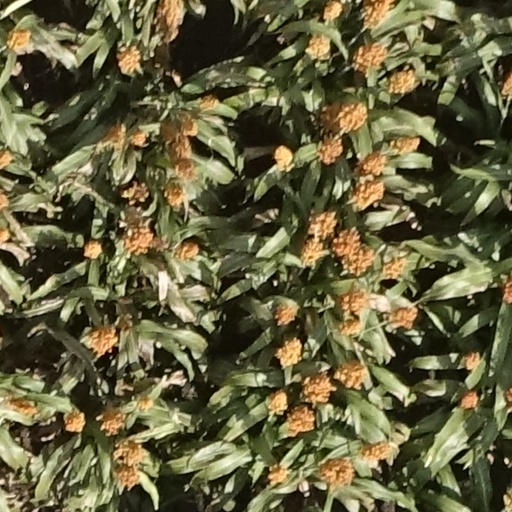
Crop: sorghum